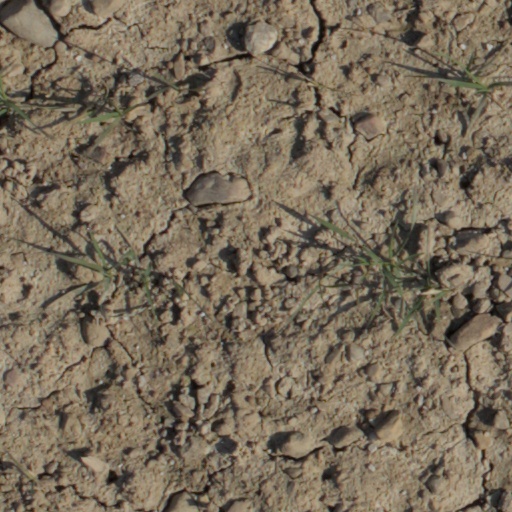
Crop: wheat